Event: Nepal Earthquake
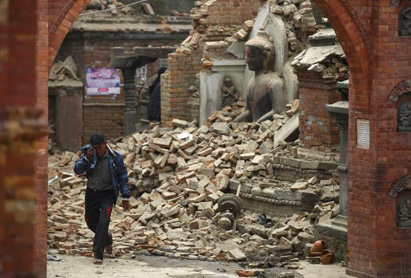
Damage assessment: damage